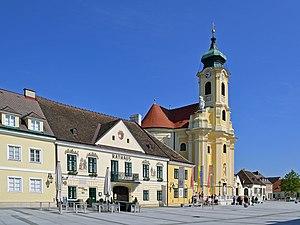
Laxenbourg est une ville autrichienne du district de Mödling, dans le Bundesland de Basse-Autriche, près de Vienne.